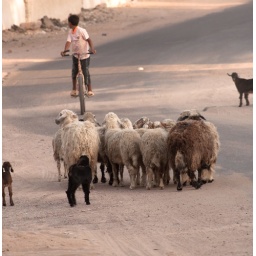
sheep in the street